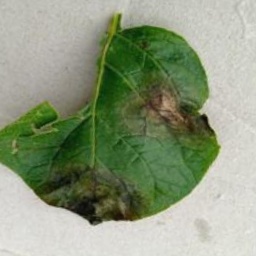
Etiqueta: Late Blight